Toonerville Folks

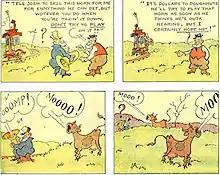
Fontaine Fox's "Toonerville Folks" (February 15, 1931).

Toonerville Folks ( The Toonerville Trolley That Meets All the Trains) is a newspaper comic strip feature by Fontaine Fox, which ran from 1908 to 1955. It began in 1908 in the "Chicago Post", and by 1913, it was syndicated nationally by the Wheeler Syndicate. From the 1930s on, it was distributed by the McNaught Syndicate.